Battle of Porlampi

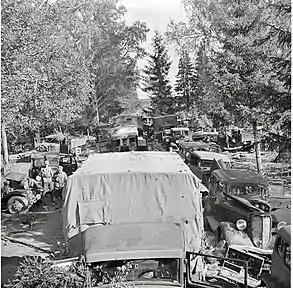
Soviet equipment abandoned after the encirclement at Porlampi

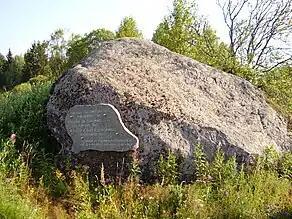
Present day stone monument commemorating the battle

The Finnish Army advanced towards Koivisto after the victory at Porlampi, capturing the port on 2 September. The Finnish Army declined a German proposal to attack Leningrad, and the offensive was ended on 5 September.